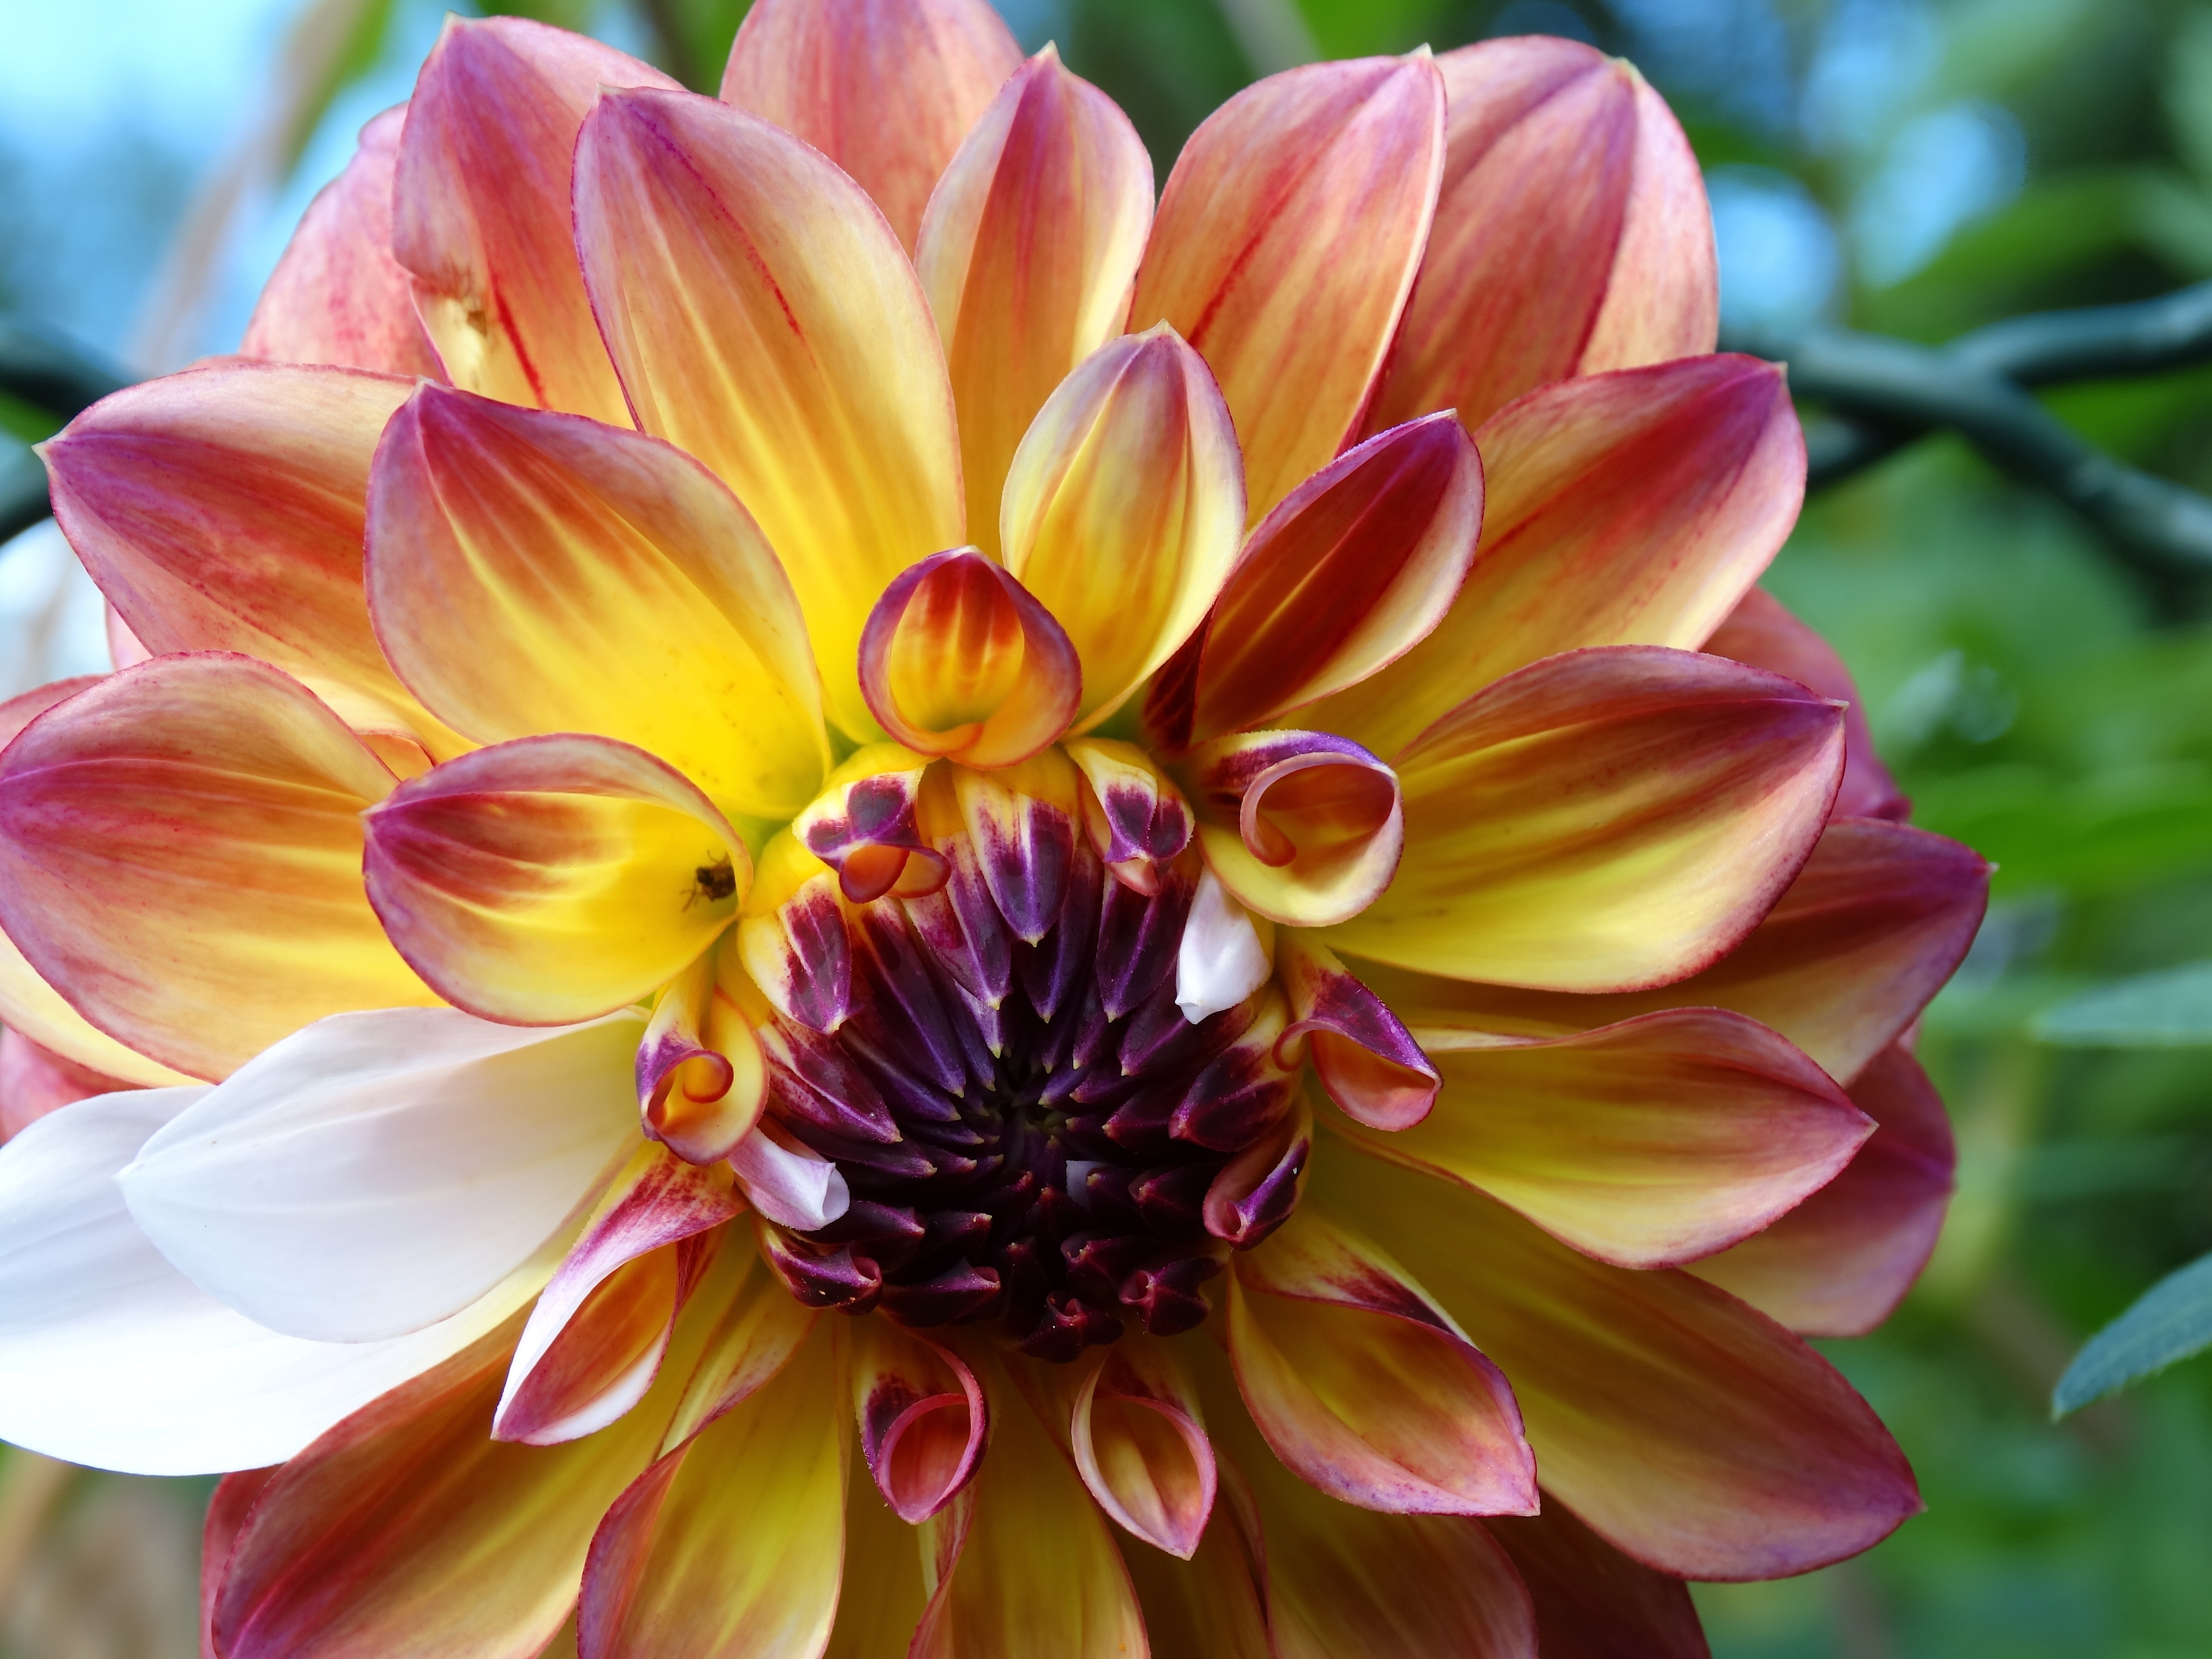
blossom, plant, white, flower, petal, bloom, orange, color, botany, yellow, pink, flora, dahlia, violet, macro photography, flowering plant, daisy family, land plant